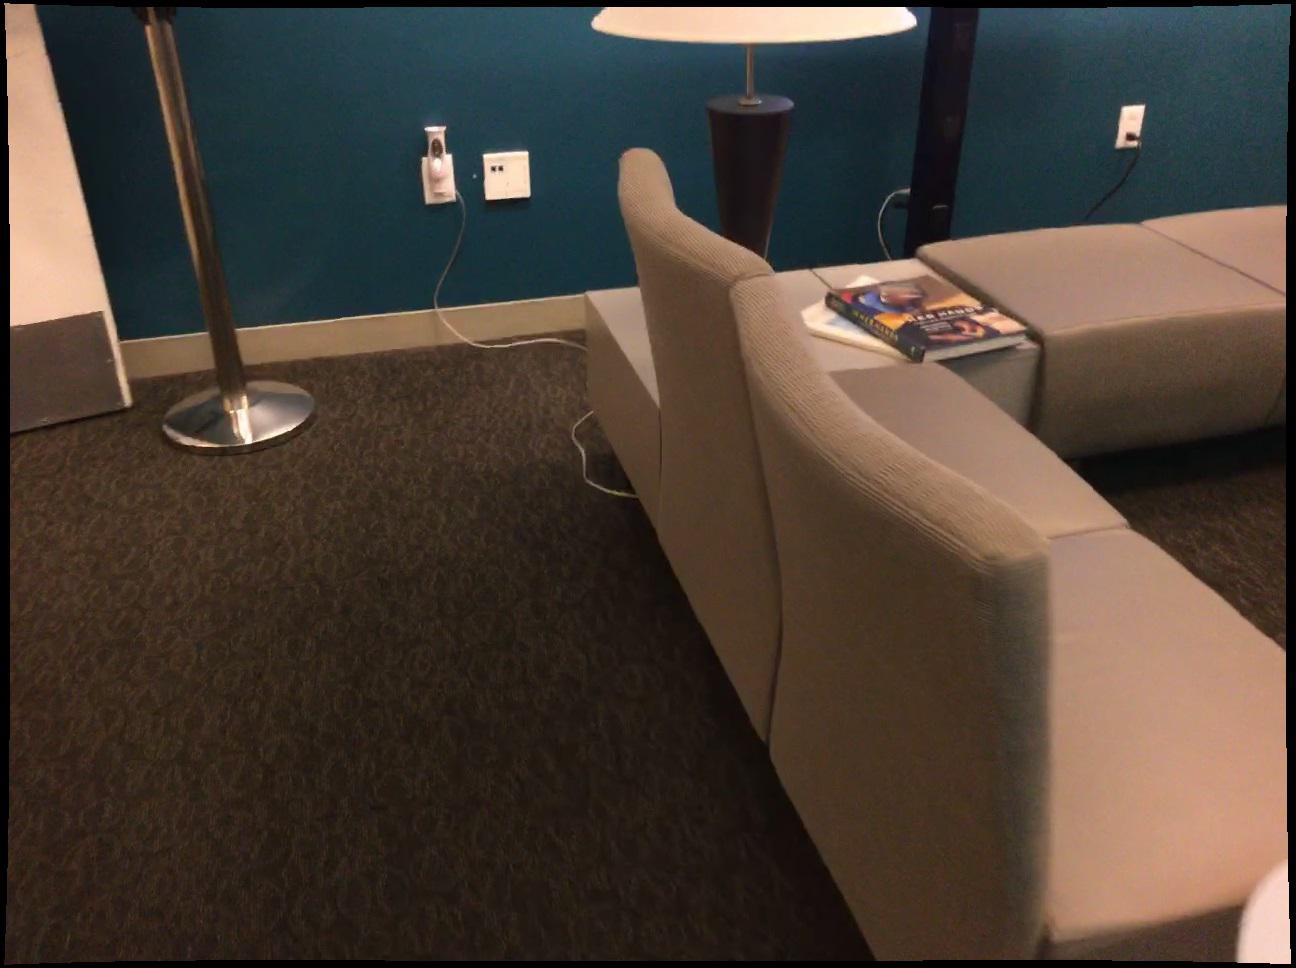
Question: Can the paper fit in front of the cushion from the world's perspective? Final answer should be yes or no.
Answer: Yes